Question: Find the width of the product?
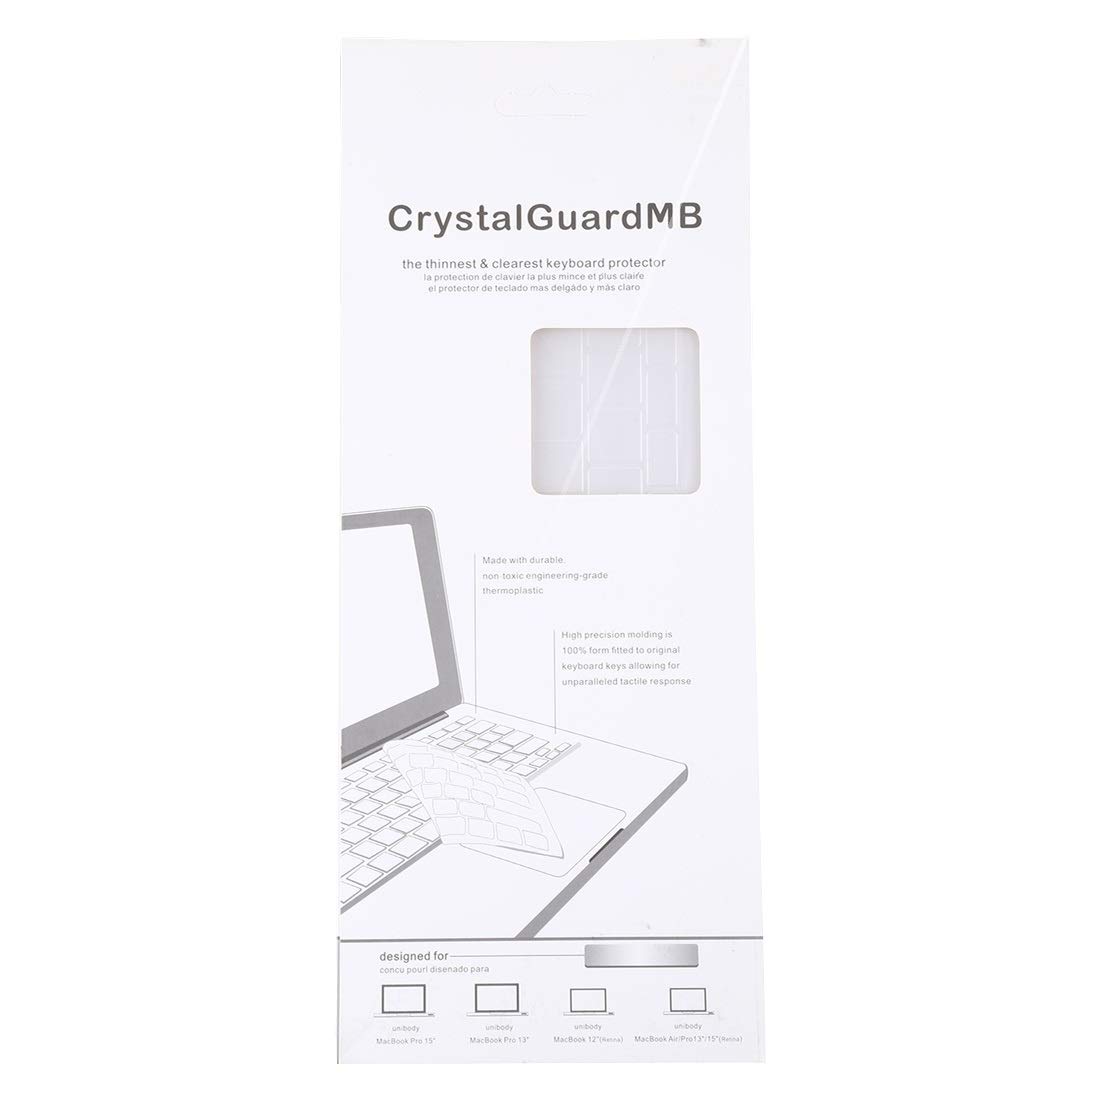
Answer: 12.0 inch